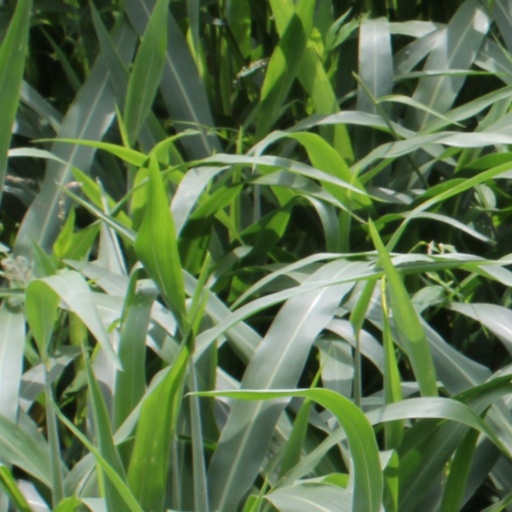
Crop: sorghum